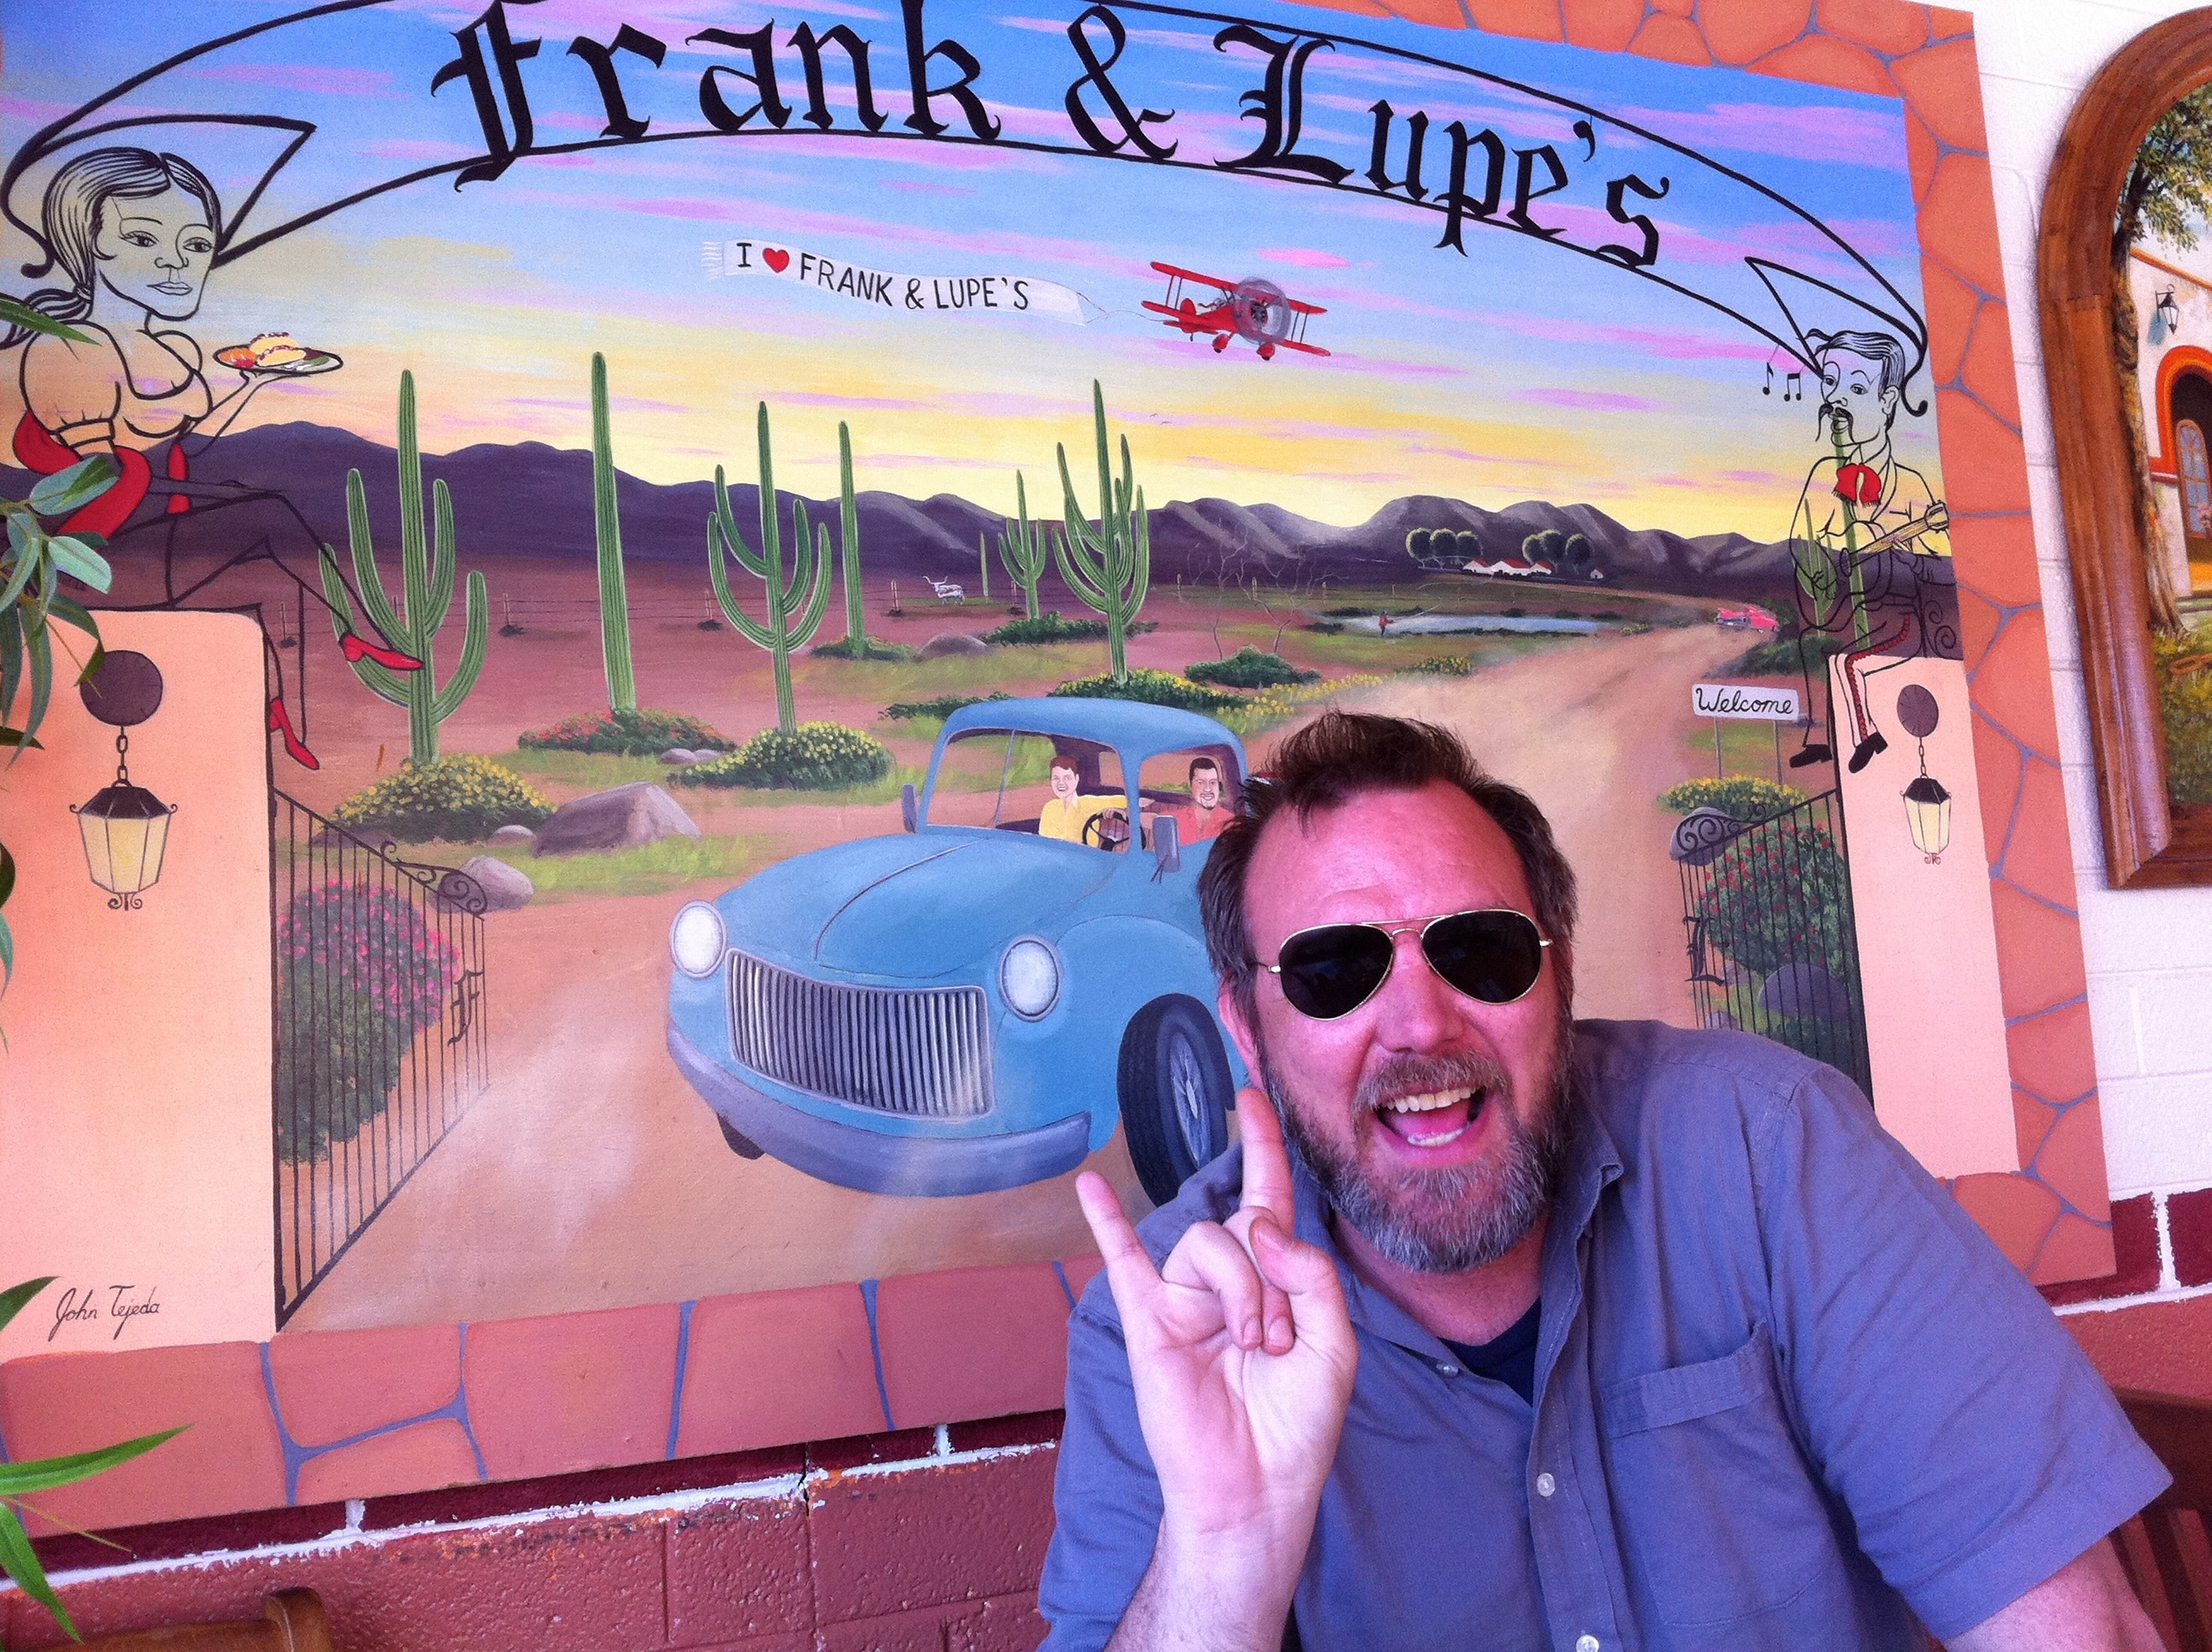
vacation, amusement park, art, mural